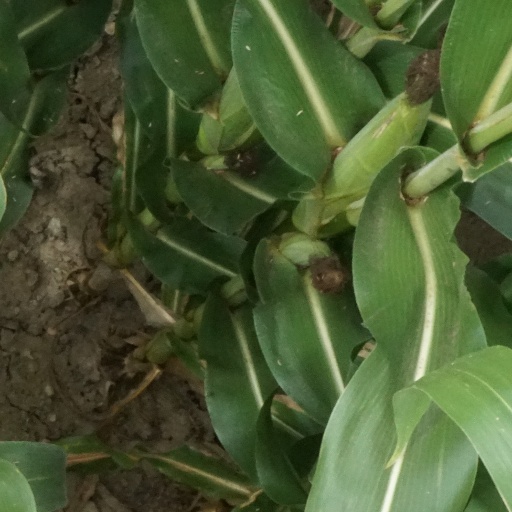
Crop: maize; corn